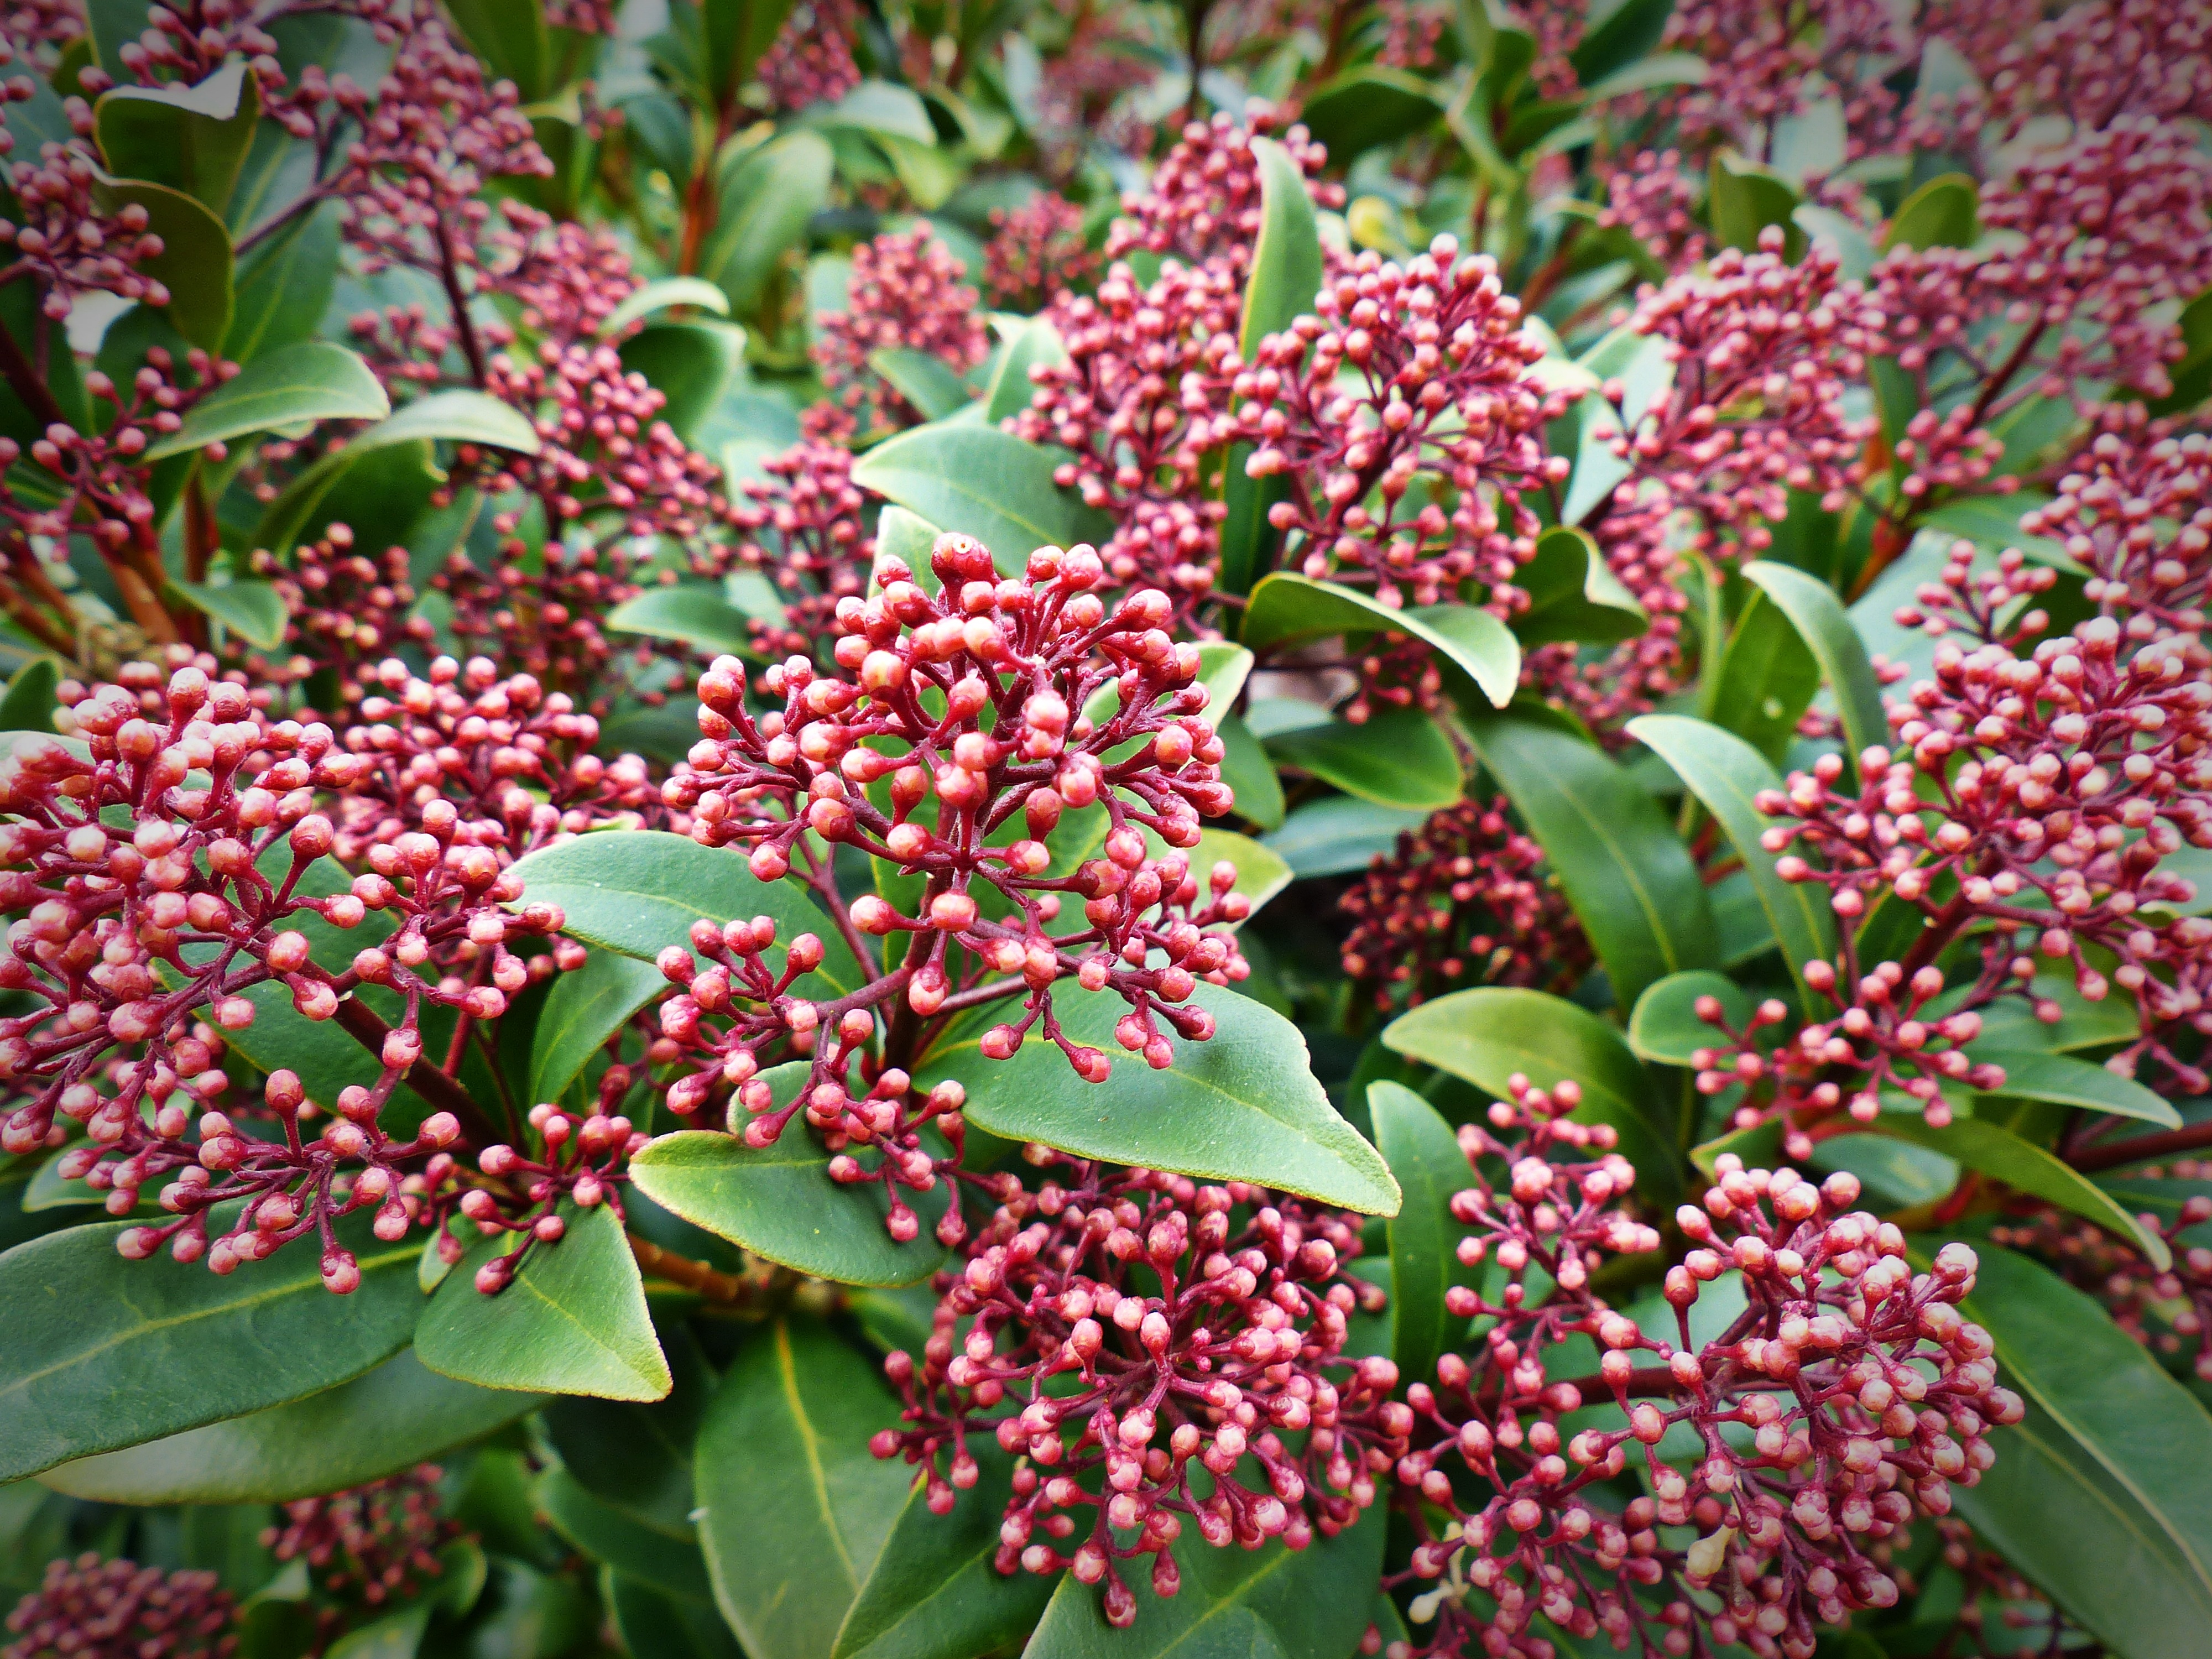
nature, blossom, plant, flower, produce, evergreen, botany, flora, berries, shrub, viburnum, lilac, flowering plant, woody plant, land plant, moschatel family, skimmia japonica